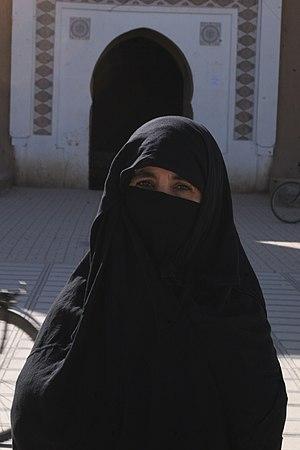
L'expression peuple sahraoui désigne généralement l'ensemble des personnes vivant au Sahara occidental. Cependant, cette définition est parfois contestée dans cette acception, étant aussi utilisée pour désigner l'ensemble des groupes ethniques habitant ou nomadisant traditionnellement au Sahara occidental ou encore, plus rarement, les peuples vivant dans l'ensemble du désert saharien.